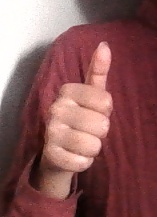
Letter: aleff